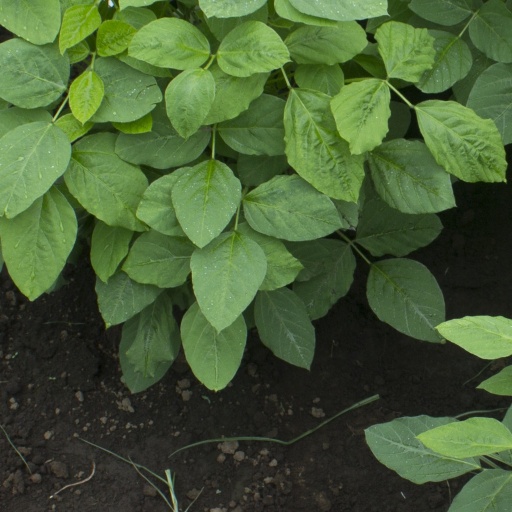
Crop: soybean